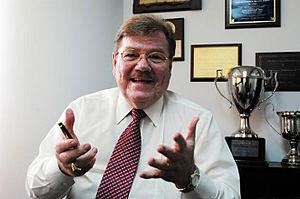
Helmut Ernesto Bellingrodt Wolf, né le 10 juillet 1949 à Barranquilla, est un tireur sportif colombien.